Urban planning in Communist countries

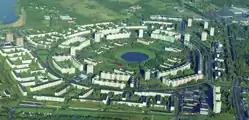
An oval shape microdistrict of Väike-Õismäe built in 1970s, Tallinn, Estonia

In the big cities few new housing units were constructed and the existing units were overcrowded. Around 1960, the USSR changed its policy and began an extensive program of construction of new apartment buildings, with the introduction of Khrushchevka and the subsequent introduction of Brezhnevka. This trend was immediately followed by all communist countries in Eastern Europe. The development of new neighborhoods in order to extend the housing capacity of cities required an extensive urban planning effort. In most cities, new development took place on the outskirts of the existing cities, incorporating suburbs or undeveloped land into the city. Also, in cities in which slums existed, the slums were redeveloped with modern housing units.